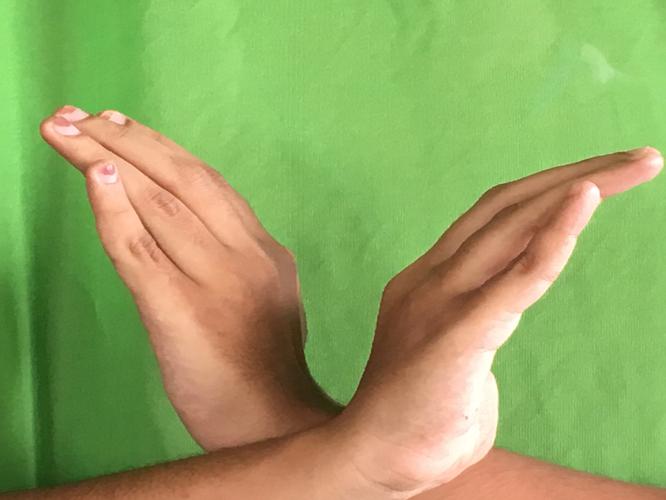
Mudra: Nagabandha
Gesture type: double_hand